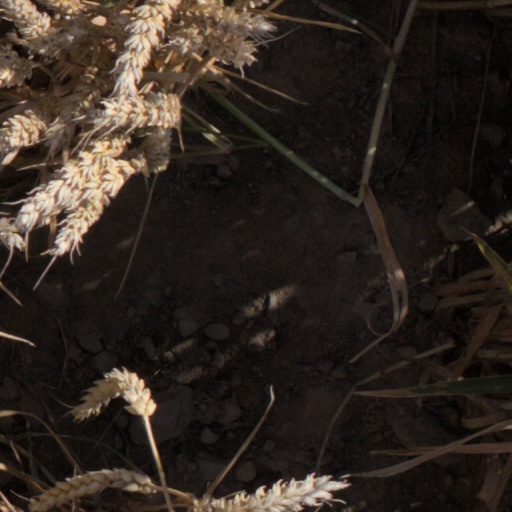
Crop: wheat